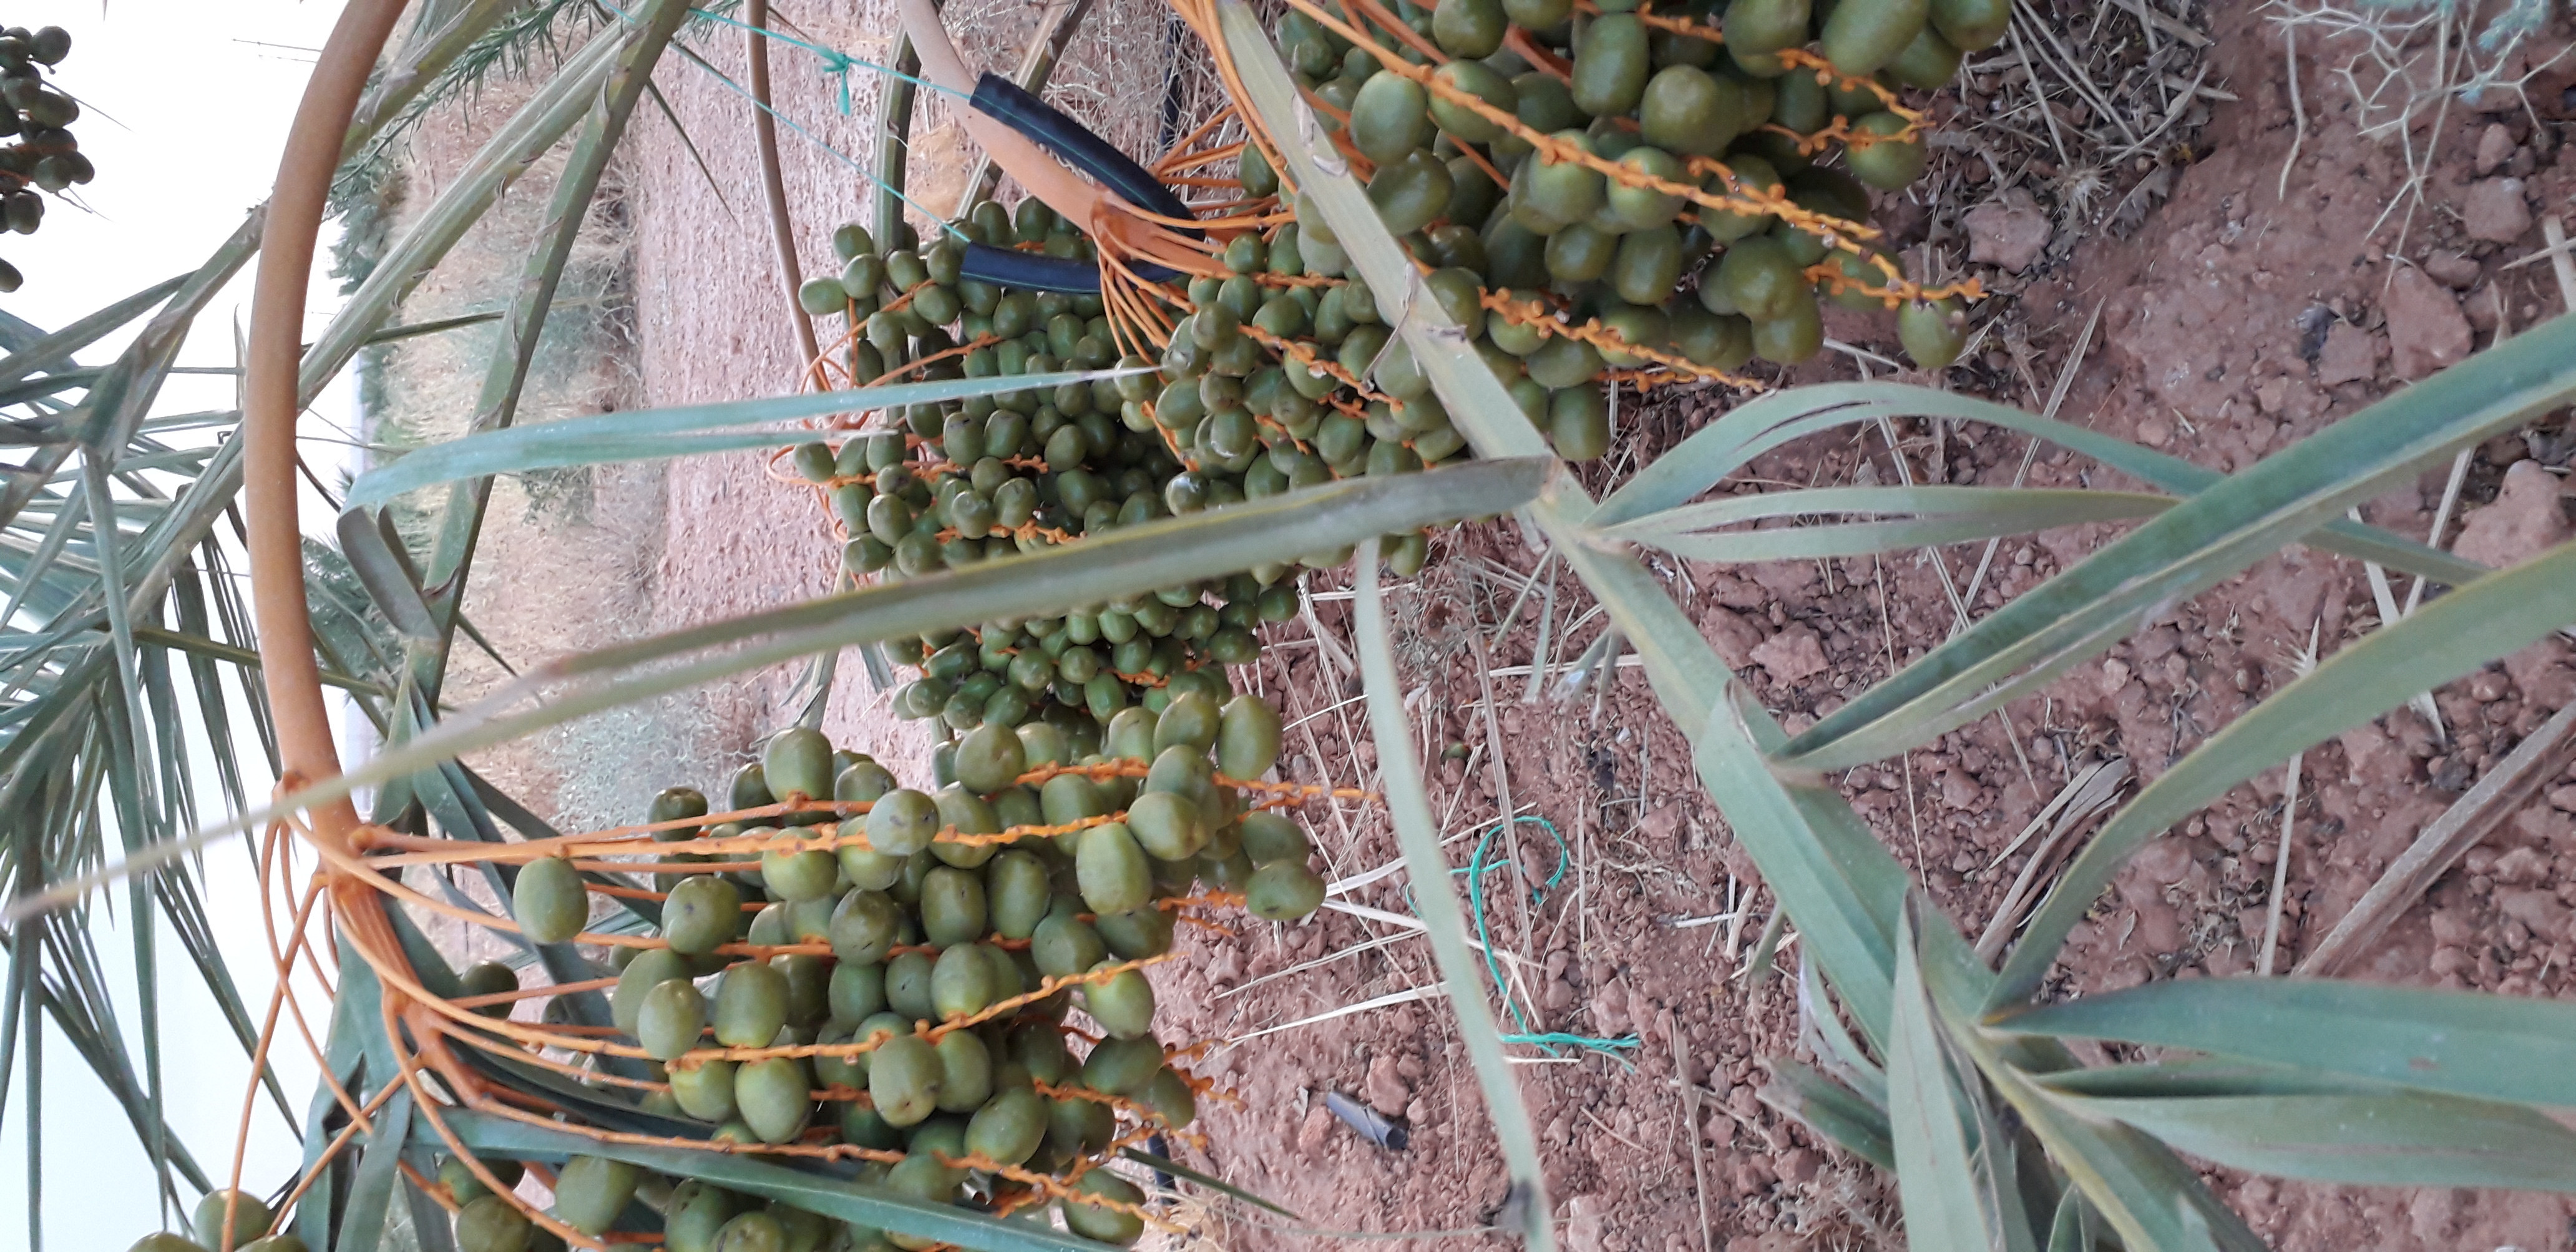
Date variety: Boufagous